Holden Commodore (VZ)

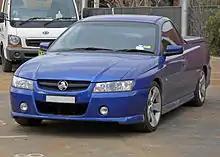
VZ Ute Thunder S

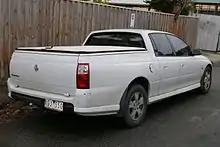
VZ Crewman S

Whilst the sedan VZ range received both versions of the "Alloytec" V6, the Ute and Crewman range received just the lower-capacity small 3.6L V6- "Alloytec 175" – it was the standard base engine across the entire ute & Crewman range, with a six-speed manual. A 4-speed automatic was also available as an option, however. Crewman vehicles were factory speed limited to 160 km/h due to the long length of driveshaft. The Crewman also suffered a larger turning circle and heavier fuel consumption than the ute, due to the longer, heavier wheelbase chassis. The One Tonner and Crewman ranges shared the same base specification models, as shown below: